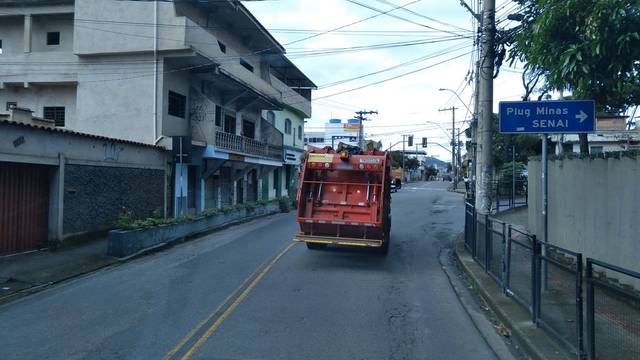
Region: Brazil
Coordinates: -19.898, -43.912